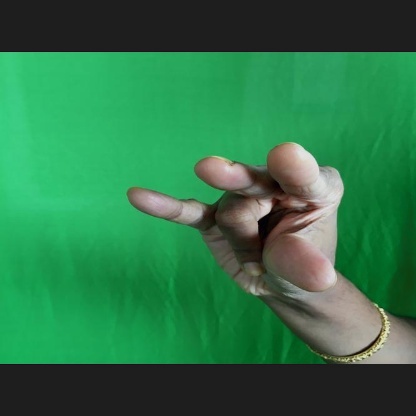
Mudra: Kangulam